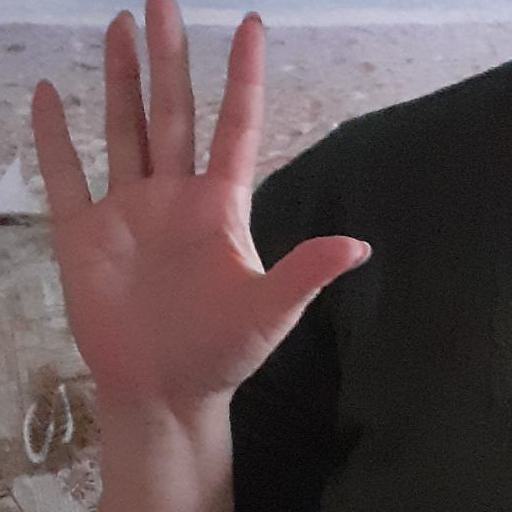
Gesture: palm